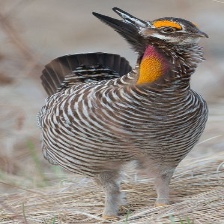
Species: GREATER PRAIRIE CHICKEN
Scientific name: TYMPANUCHUS CUPIDO